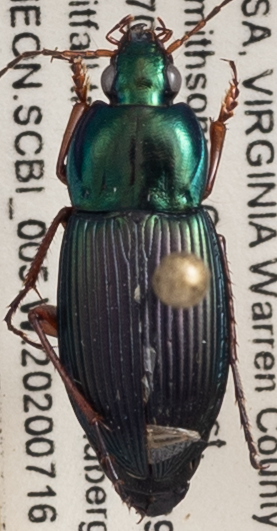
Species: Poecilus lucublandus
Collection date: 2020-07-16
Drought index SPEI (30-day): -1.658
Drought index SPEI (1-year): -0.86
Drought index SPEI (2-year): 1.69